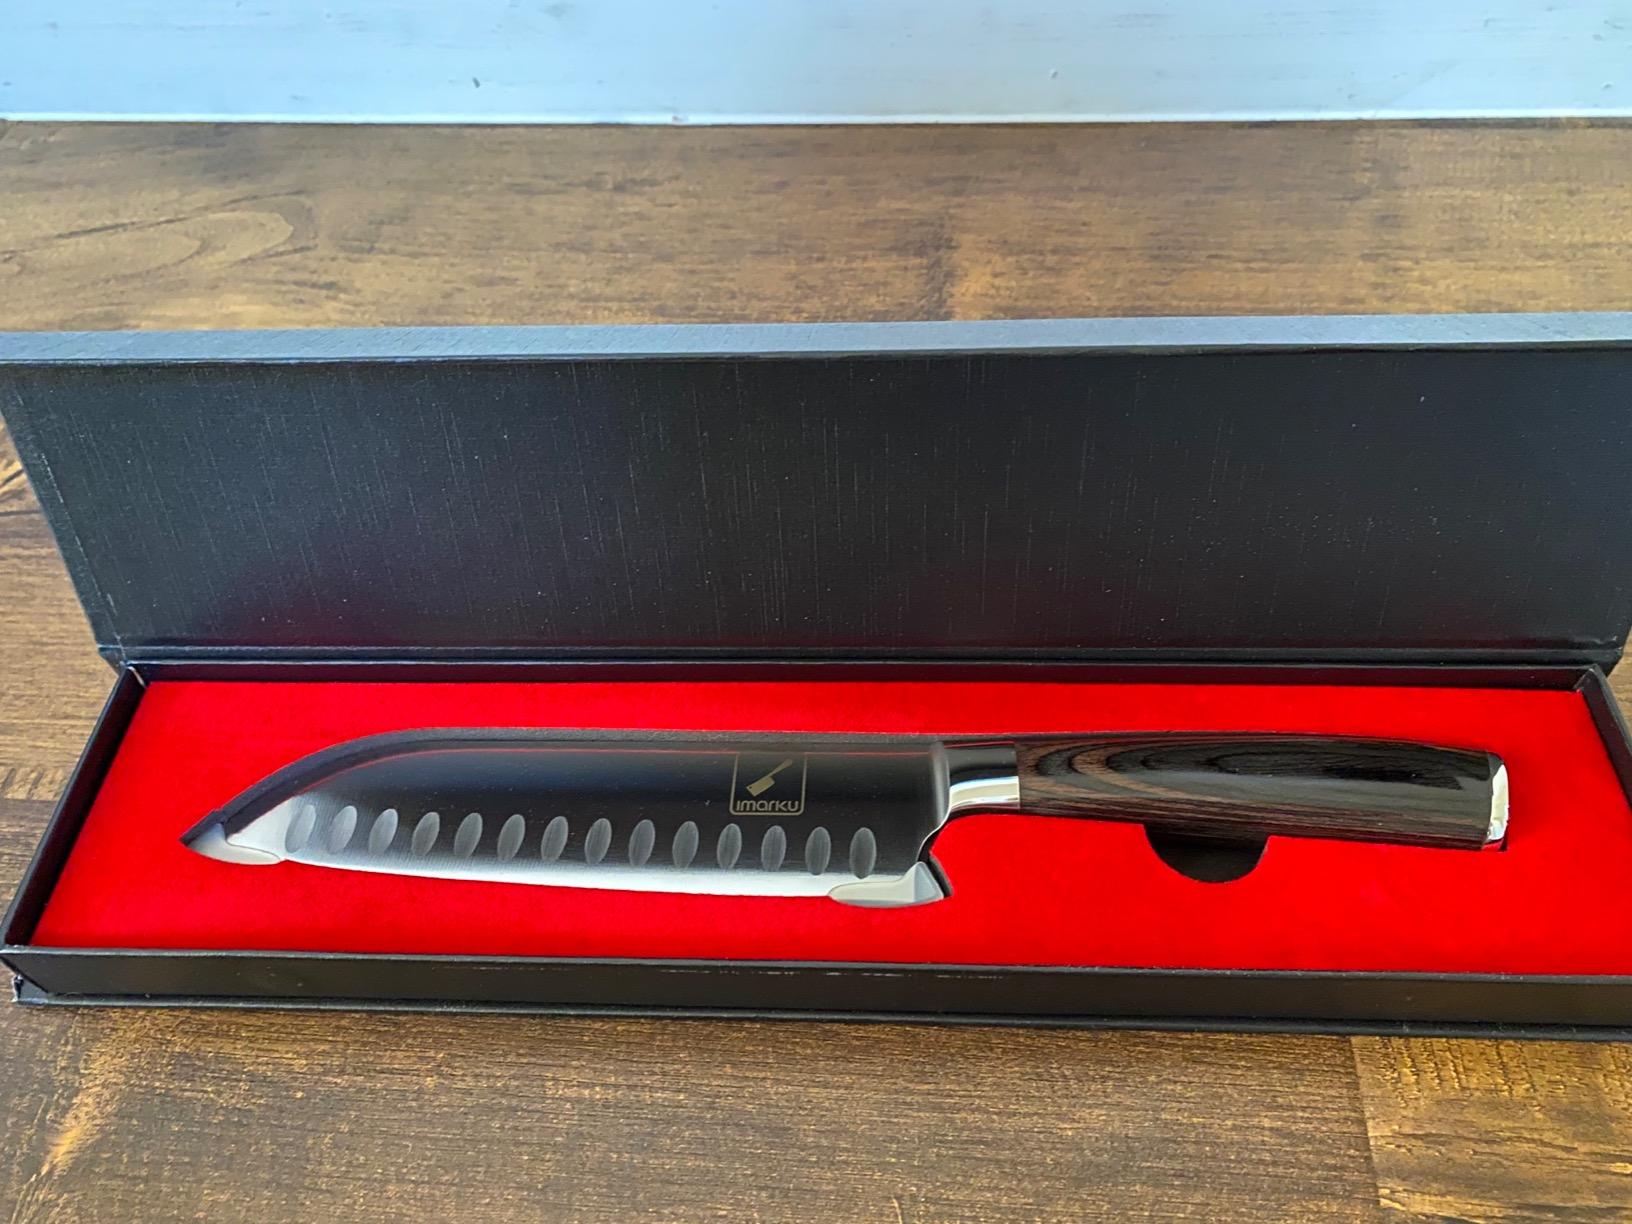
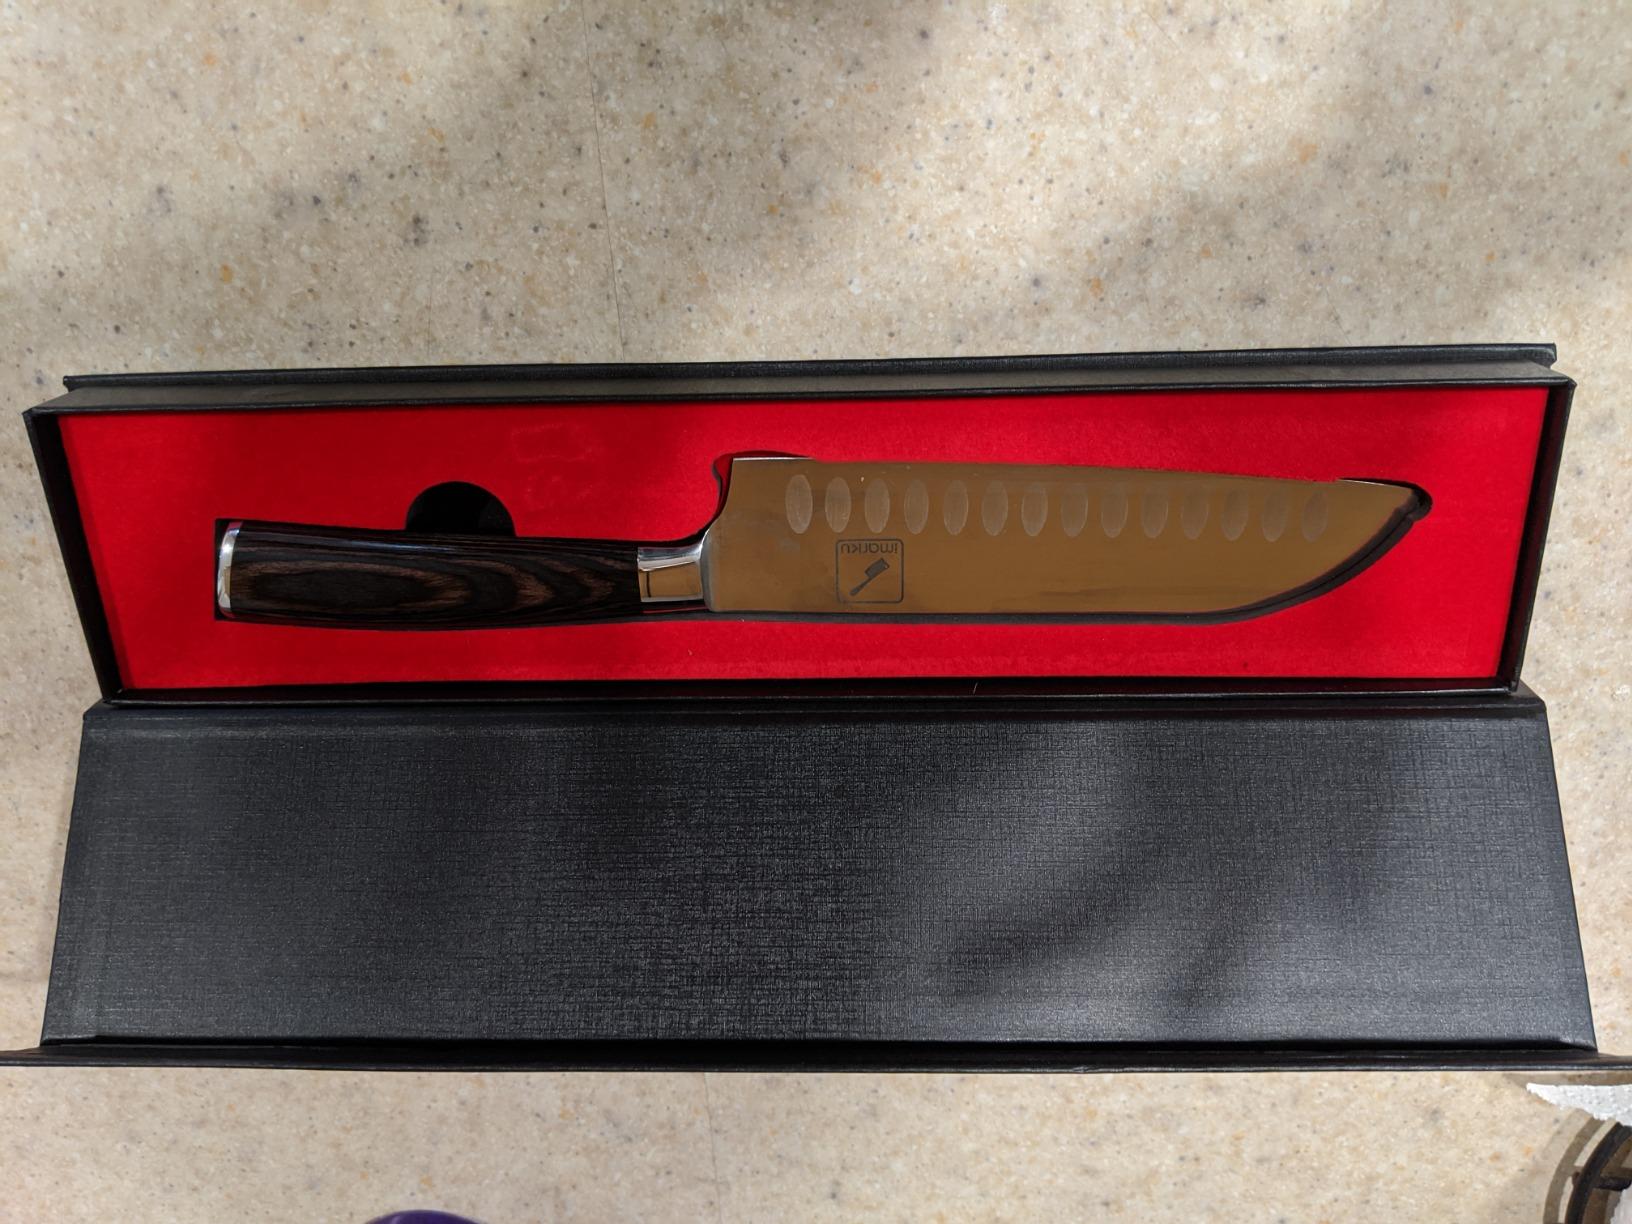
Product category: items_knife
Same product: yes